Hanna Gharib

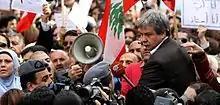
Gharib leading a demonstration for teachers and public employees

Due to escalating discourse and action against the government and persisting stances on the rights of the teachers and employees, the political parties loyal to the government formed a large coalition in the teachers syndicate elections to defeat Hanna Gharib and they succeeded in doing so after forming a list supported by 11 parties against the list of Gharib which got 46% of the votes despite all odds. This ended Gharib's career in the leadership of the unions.